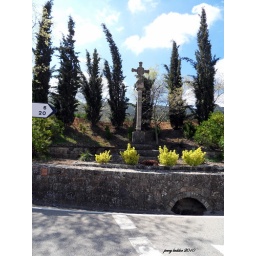
cross by the road